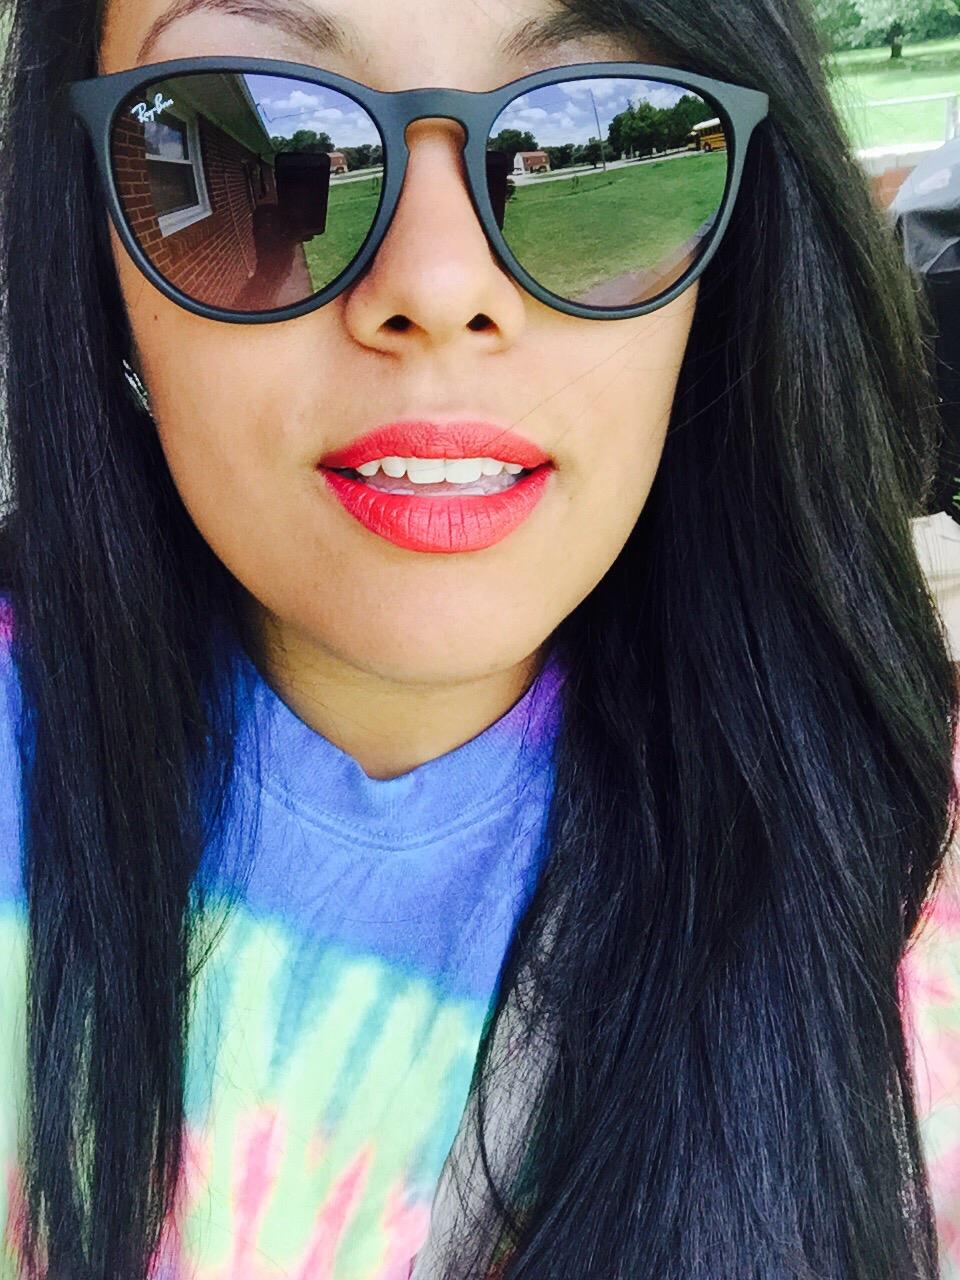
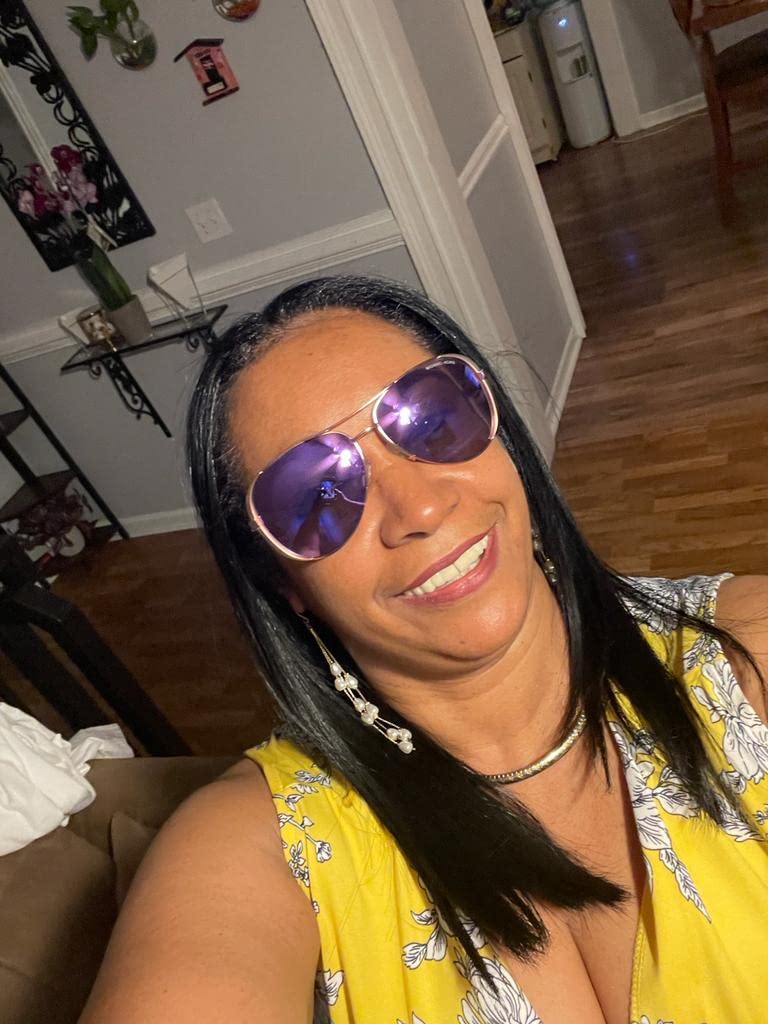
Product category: accessories_sunglasses
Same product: no